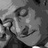
Emotion: sad